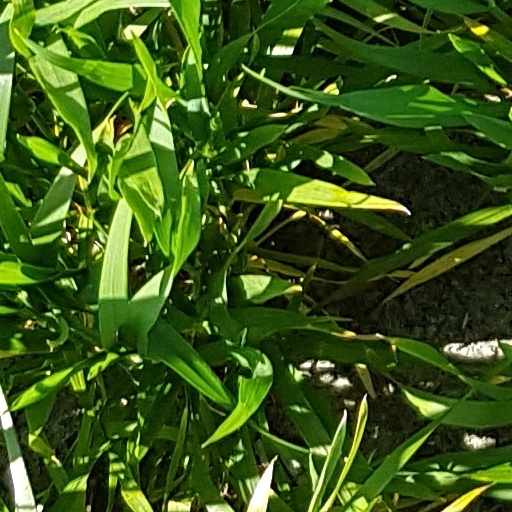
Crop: wheat